Darius Philon

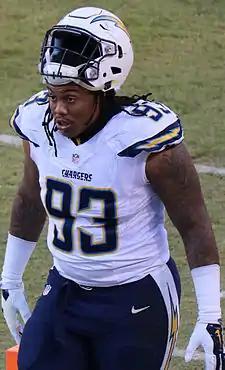
Philon with the San Diego Chargers in 2015

Darius Philon (born January 22, 1994) is an American former professional football defensive tackle. He played college football at Arkansas, and was selected by the San Diego Chargers in the sixth round of the 2015 NFL draft.